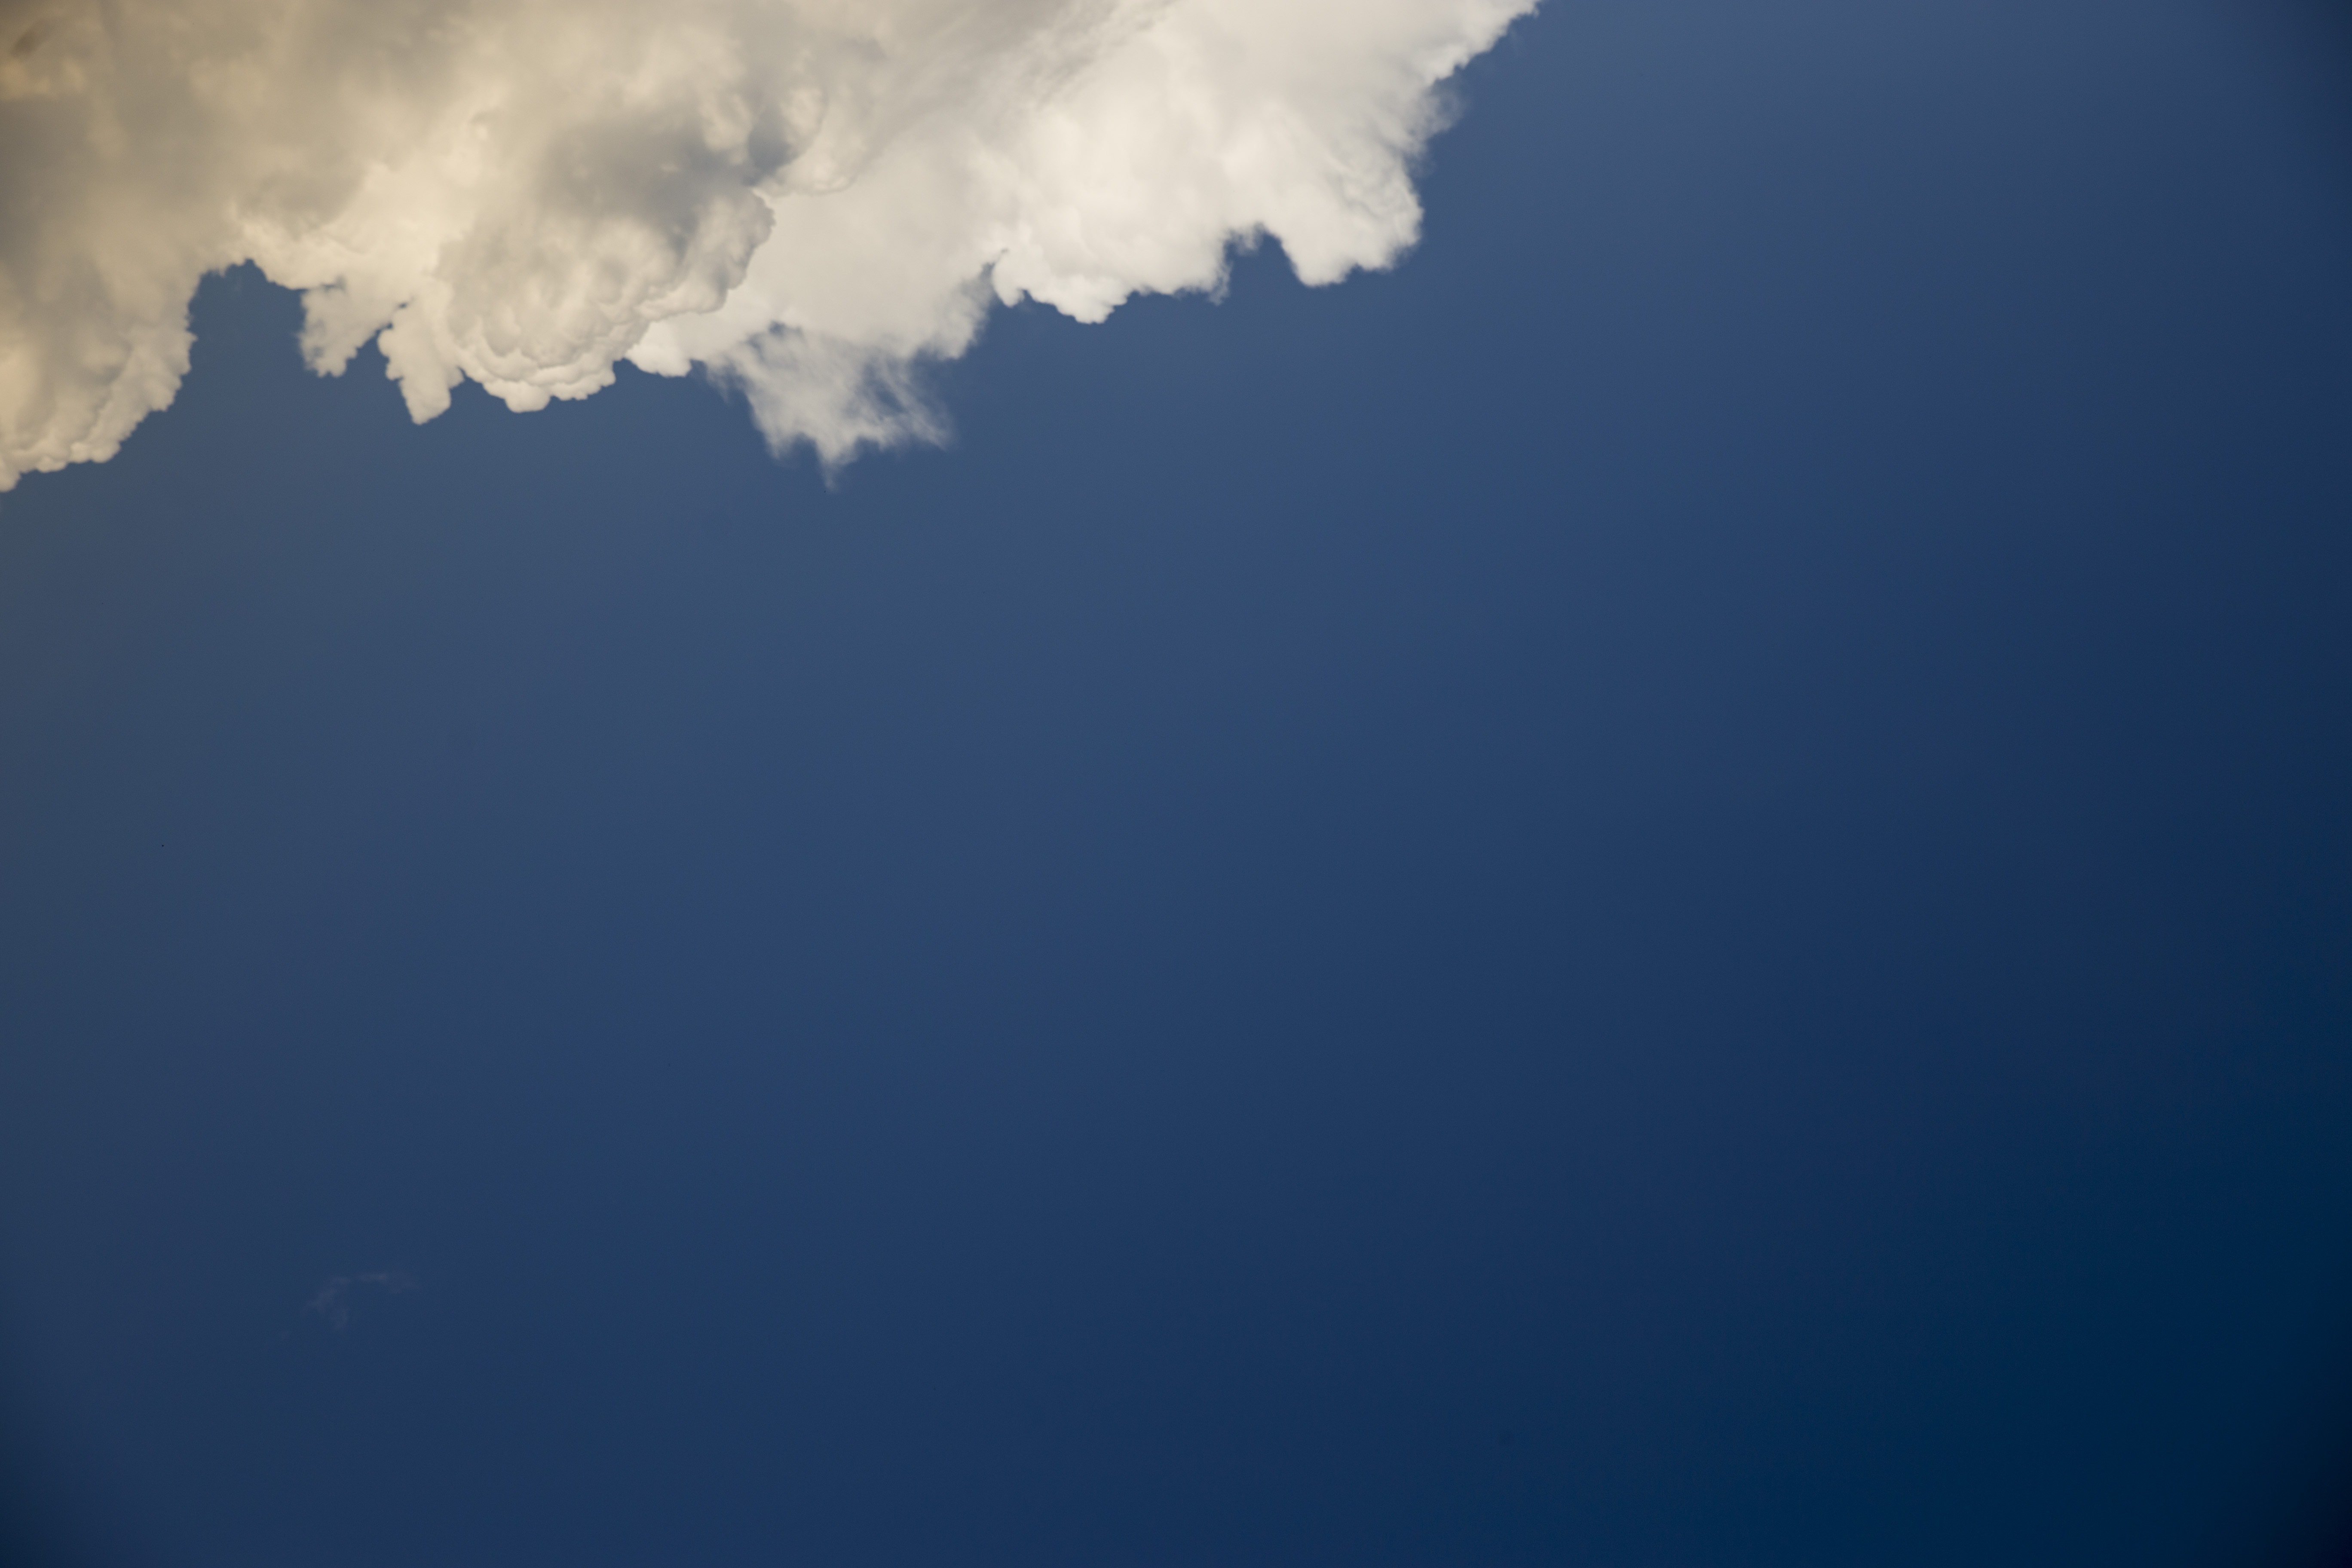
sky, blue, happy, cloud, daytime, atmosphere, cumulus, atmospheric phenomenon, azure, meteorological phenomenon, water, calm, electric blue, sunlight, geological phenomenon, space, sea, world